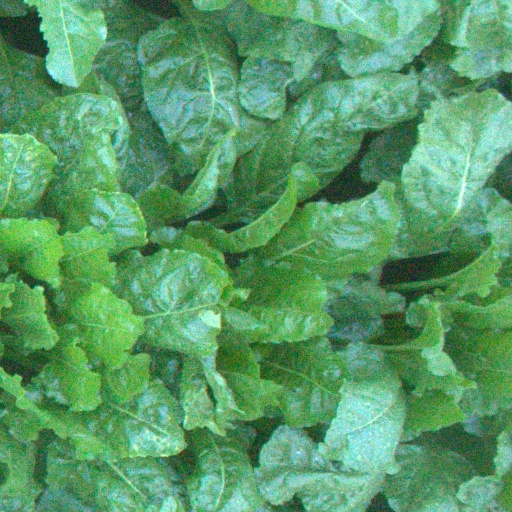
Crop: sugar beet